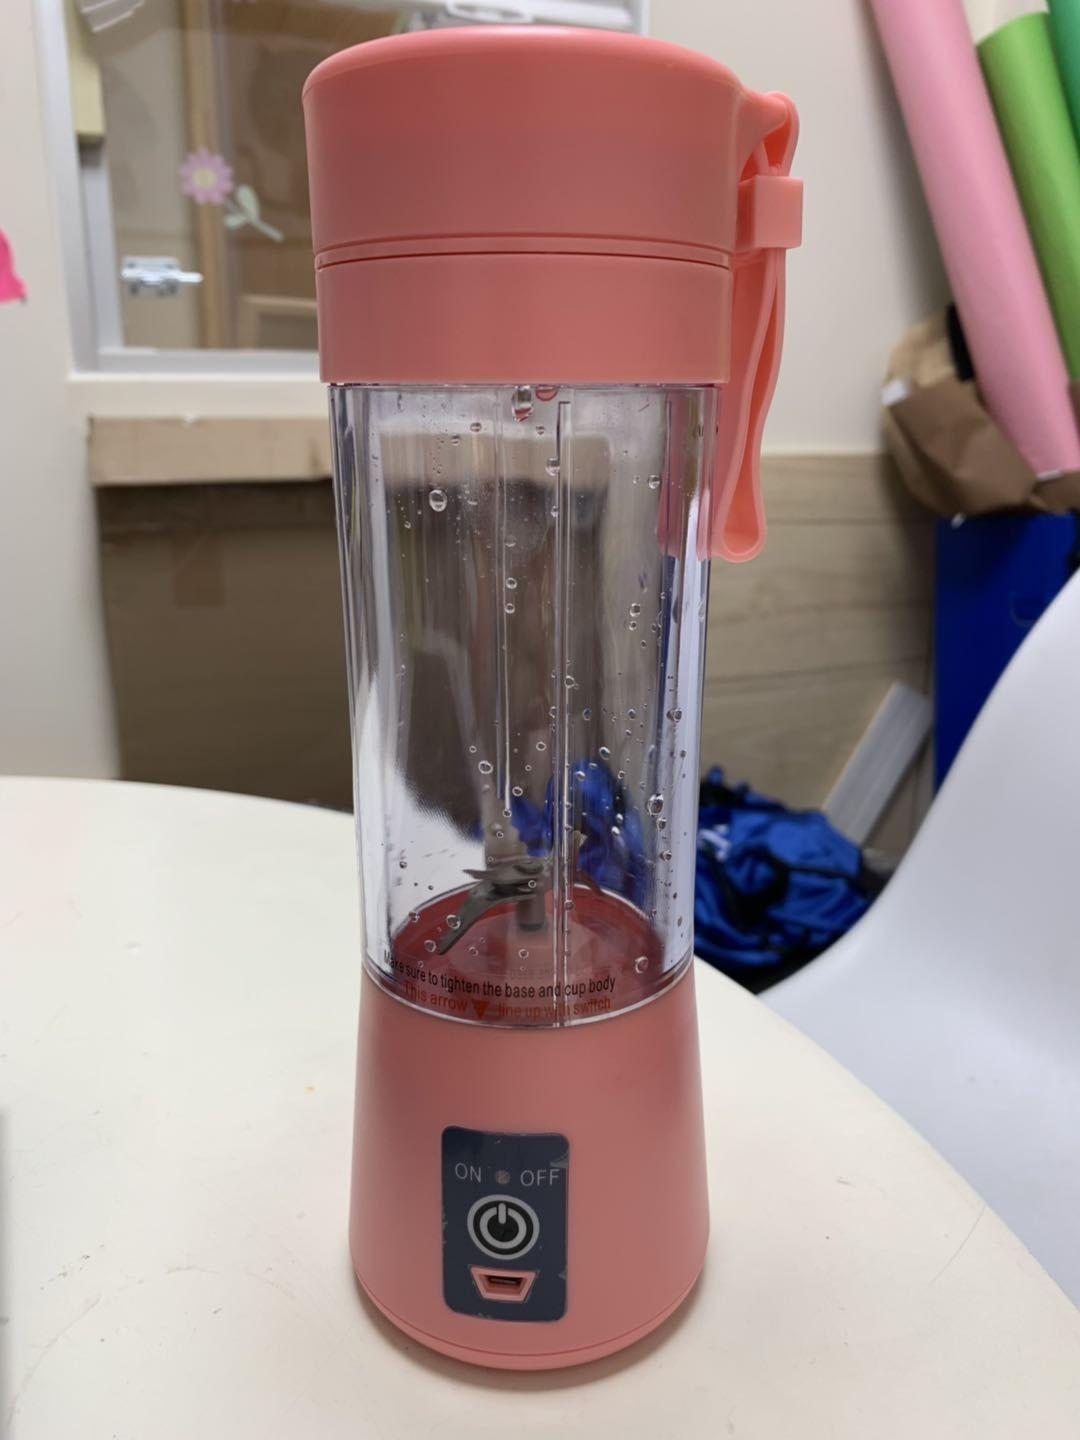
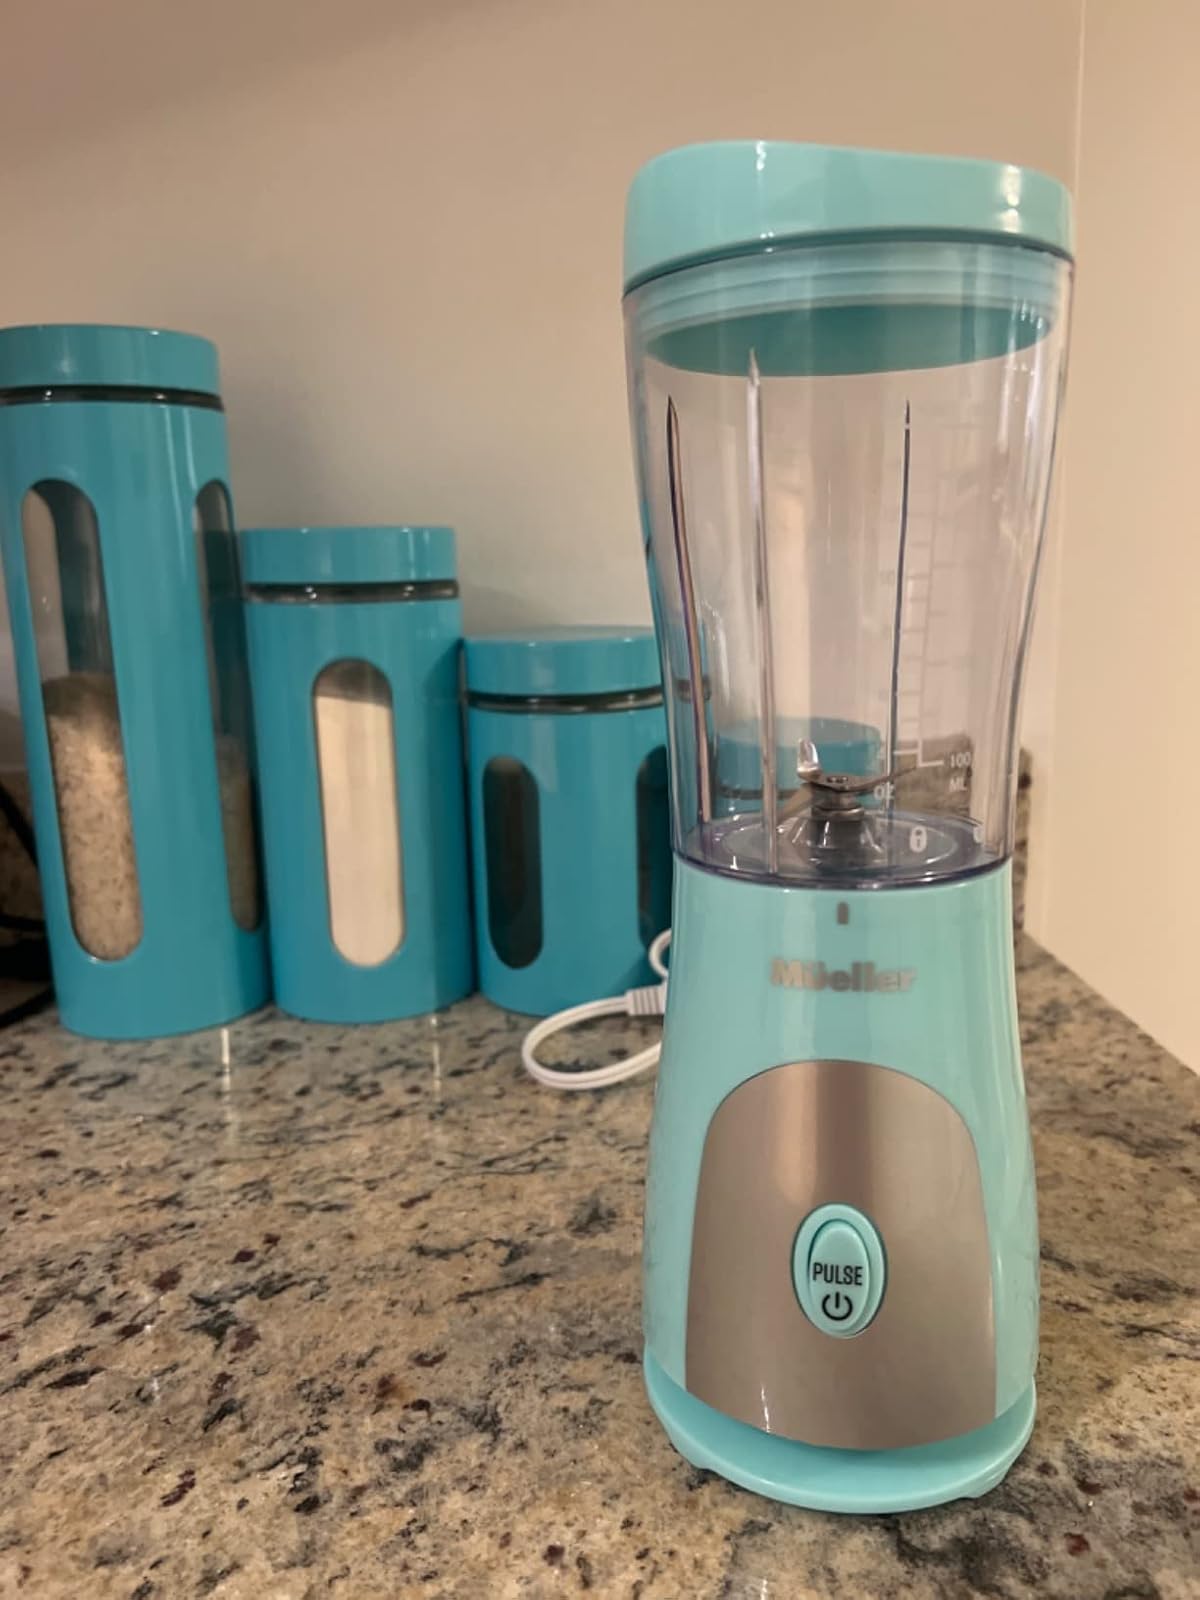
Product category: items_blender
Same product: no